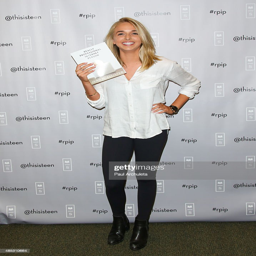
person signs copies of her new book .